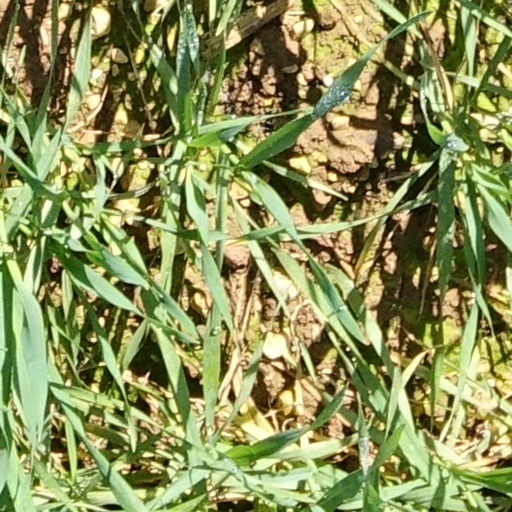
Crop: wheat